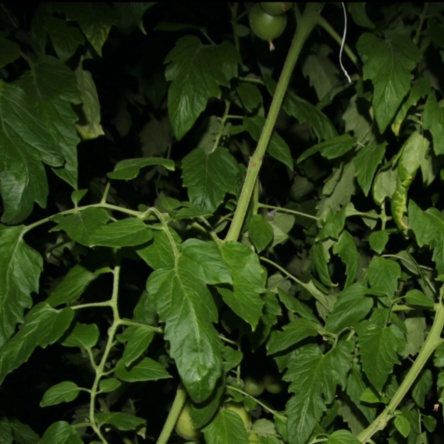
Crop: tomato